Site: brandenburg
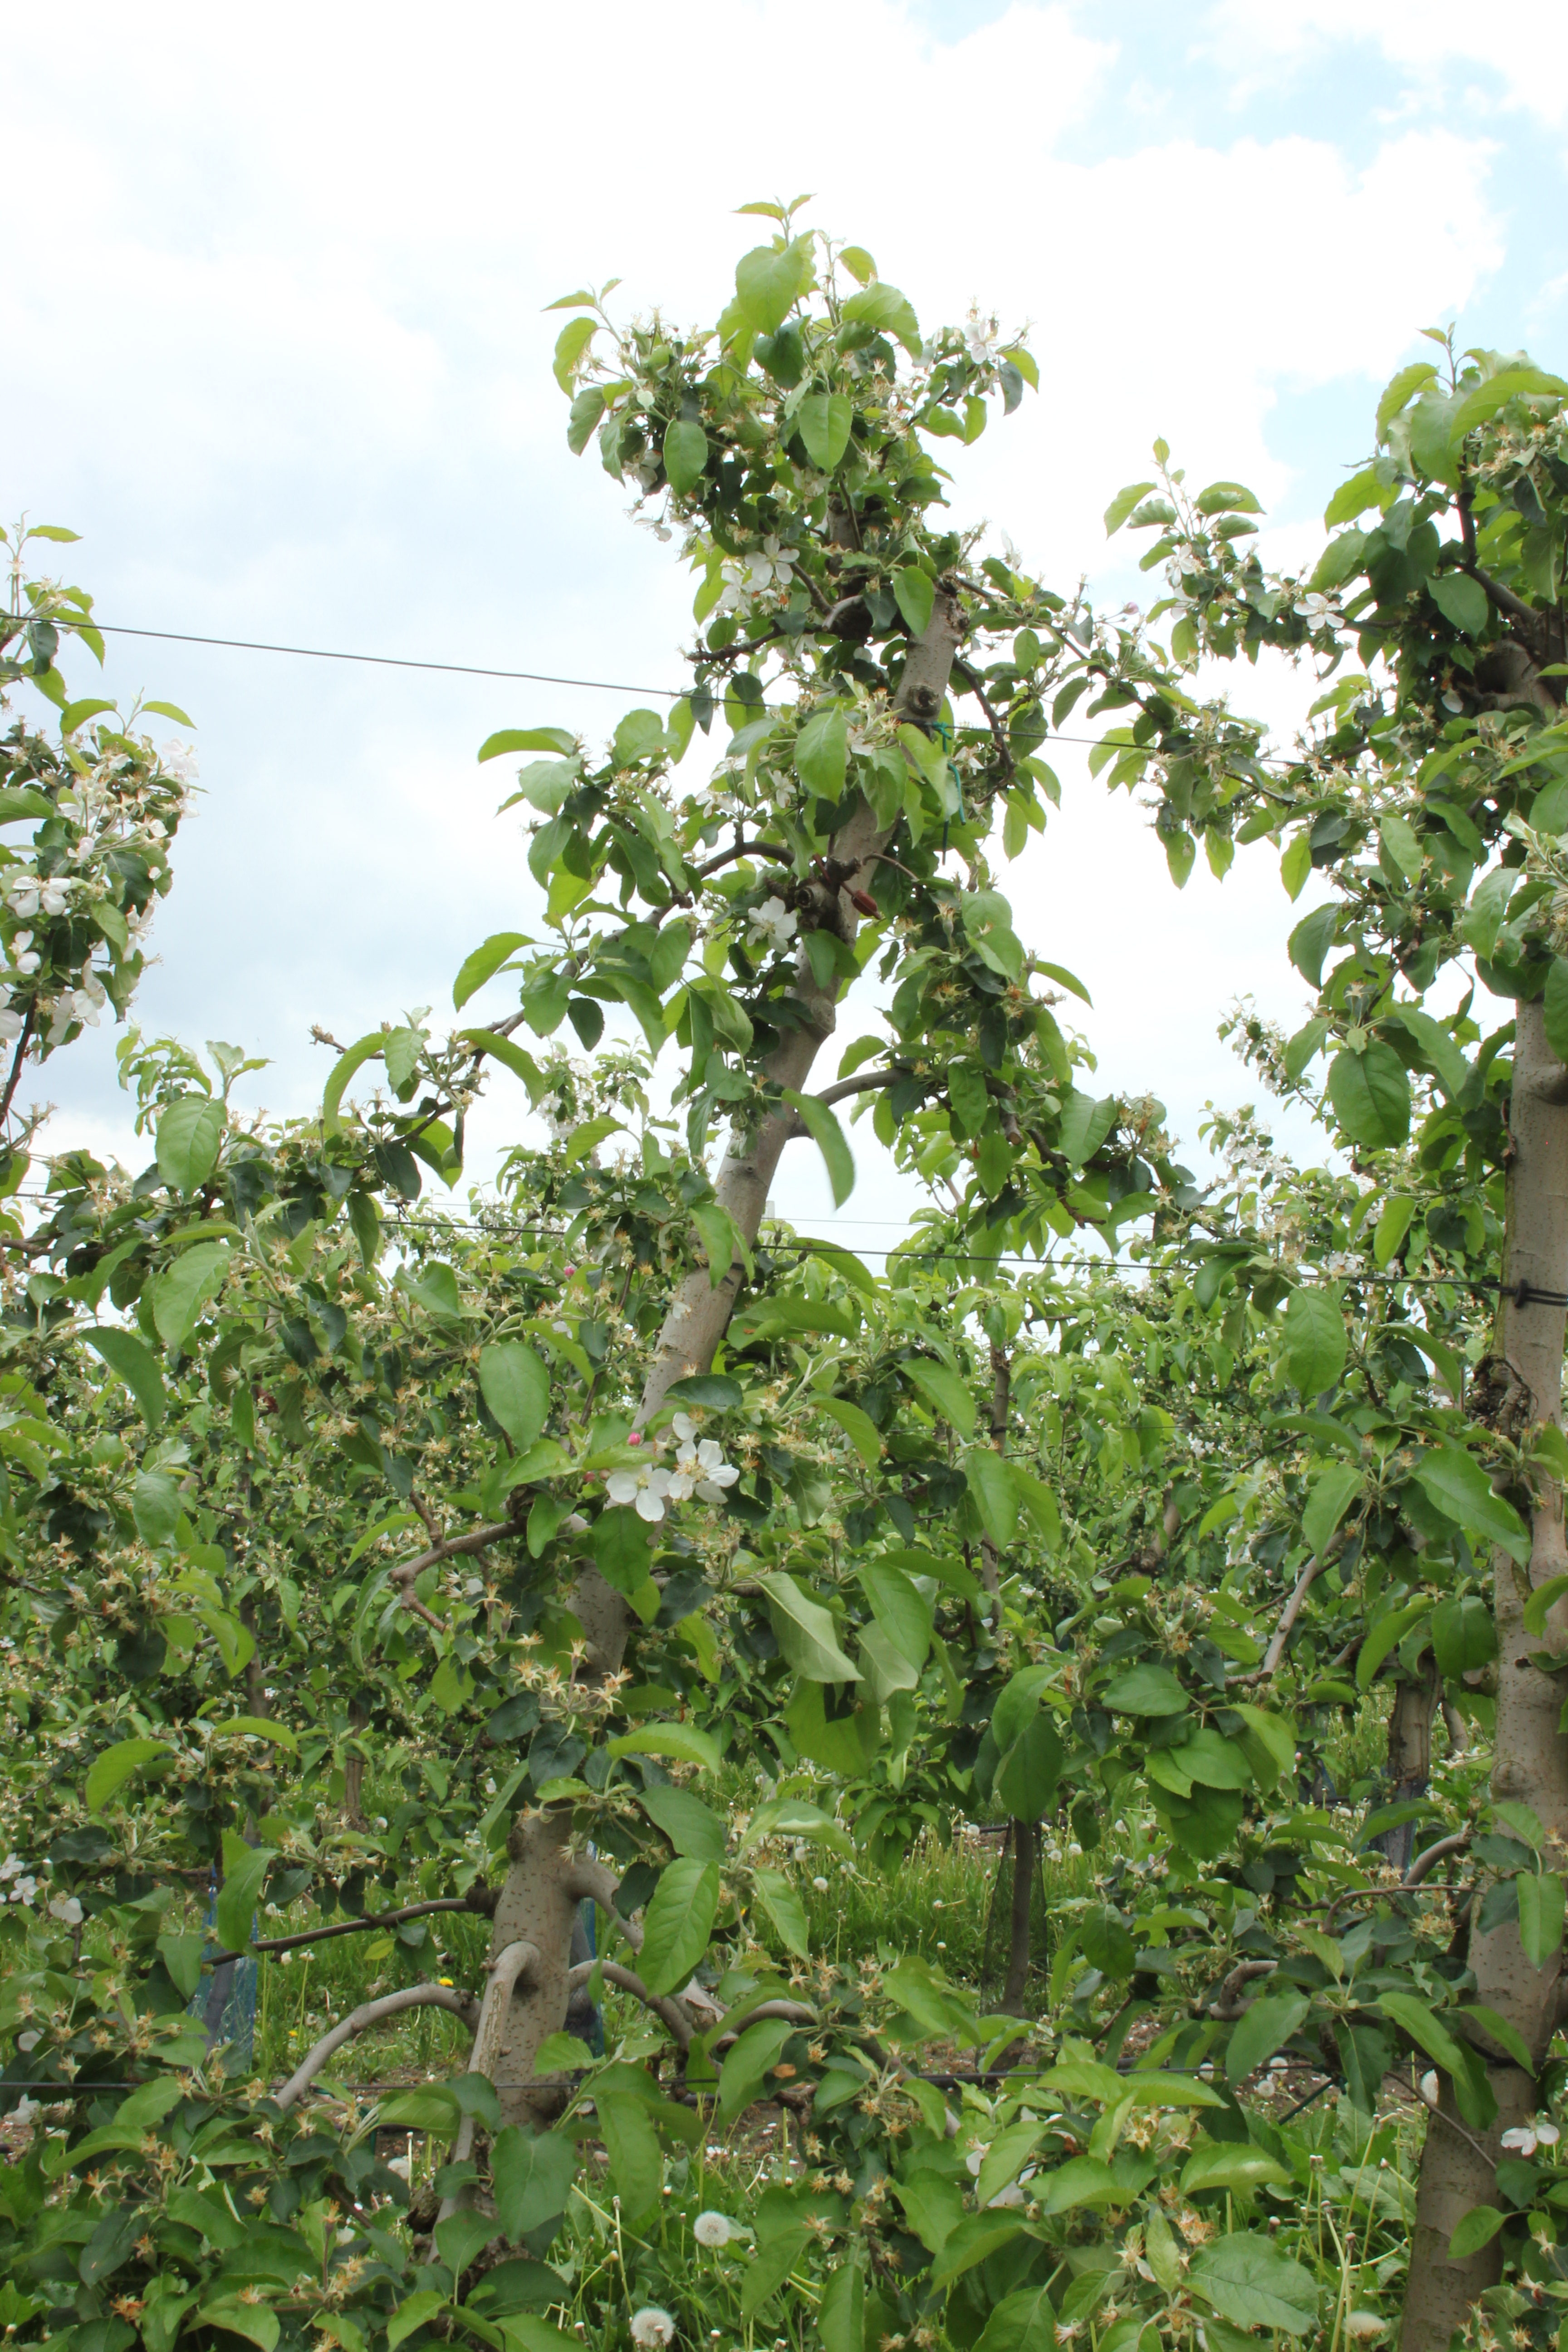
Growth stage (BBCH 67): Flowering